Technical Education and Skills Development Authority

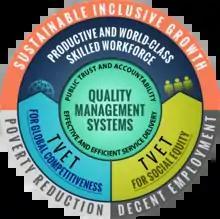
Diagram by TESDA portraying the TVET program as a "2-pronged" strategy" against poverty and unemployment.

United Nations Educational, Scientific and Cultural Organisation (UNESCO) defines Technical-Vocational Education and Training (TVET) as the education or training process which involves, in addition to general education, the study of technologies and related sciences and acquisition of practical skills relating to occupations in various sectors of economic life and social life that comprises formal (organized programs as part of the school system) and non-formal (organized classes outside the school system) approaches.